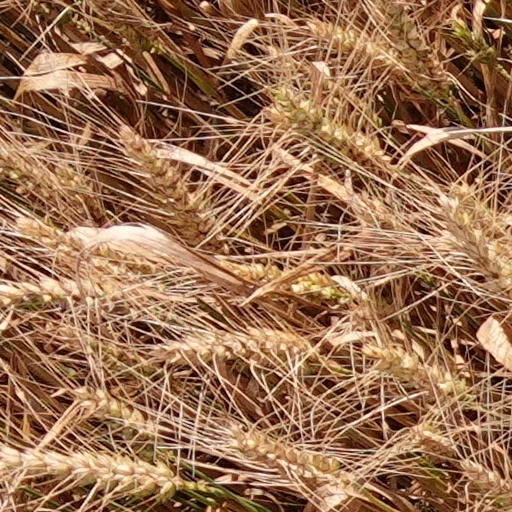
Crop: wheat